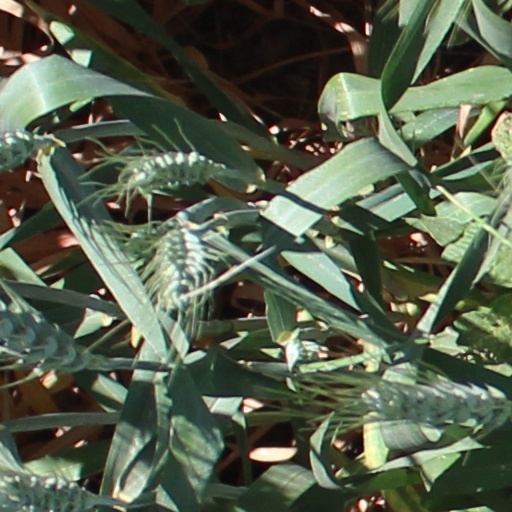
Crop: wheat